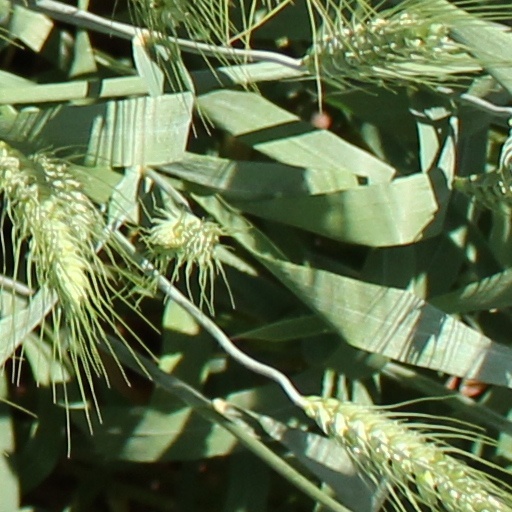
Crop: wheat